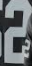
Number: 2